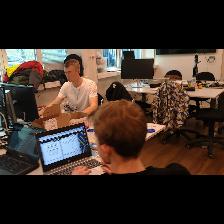
Label: Human